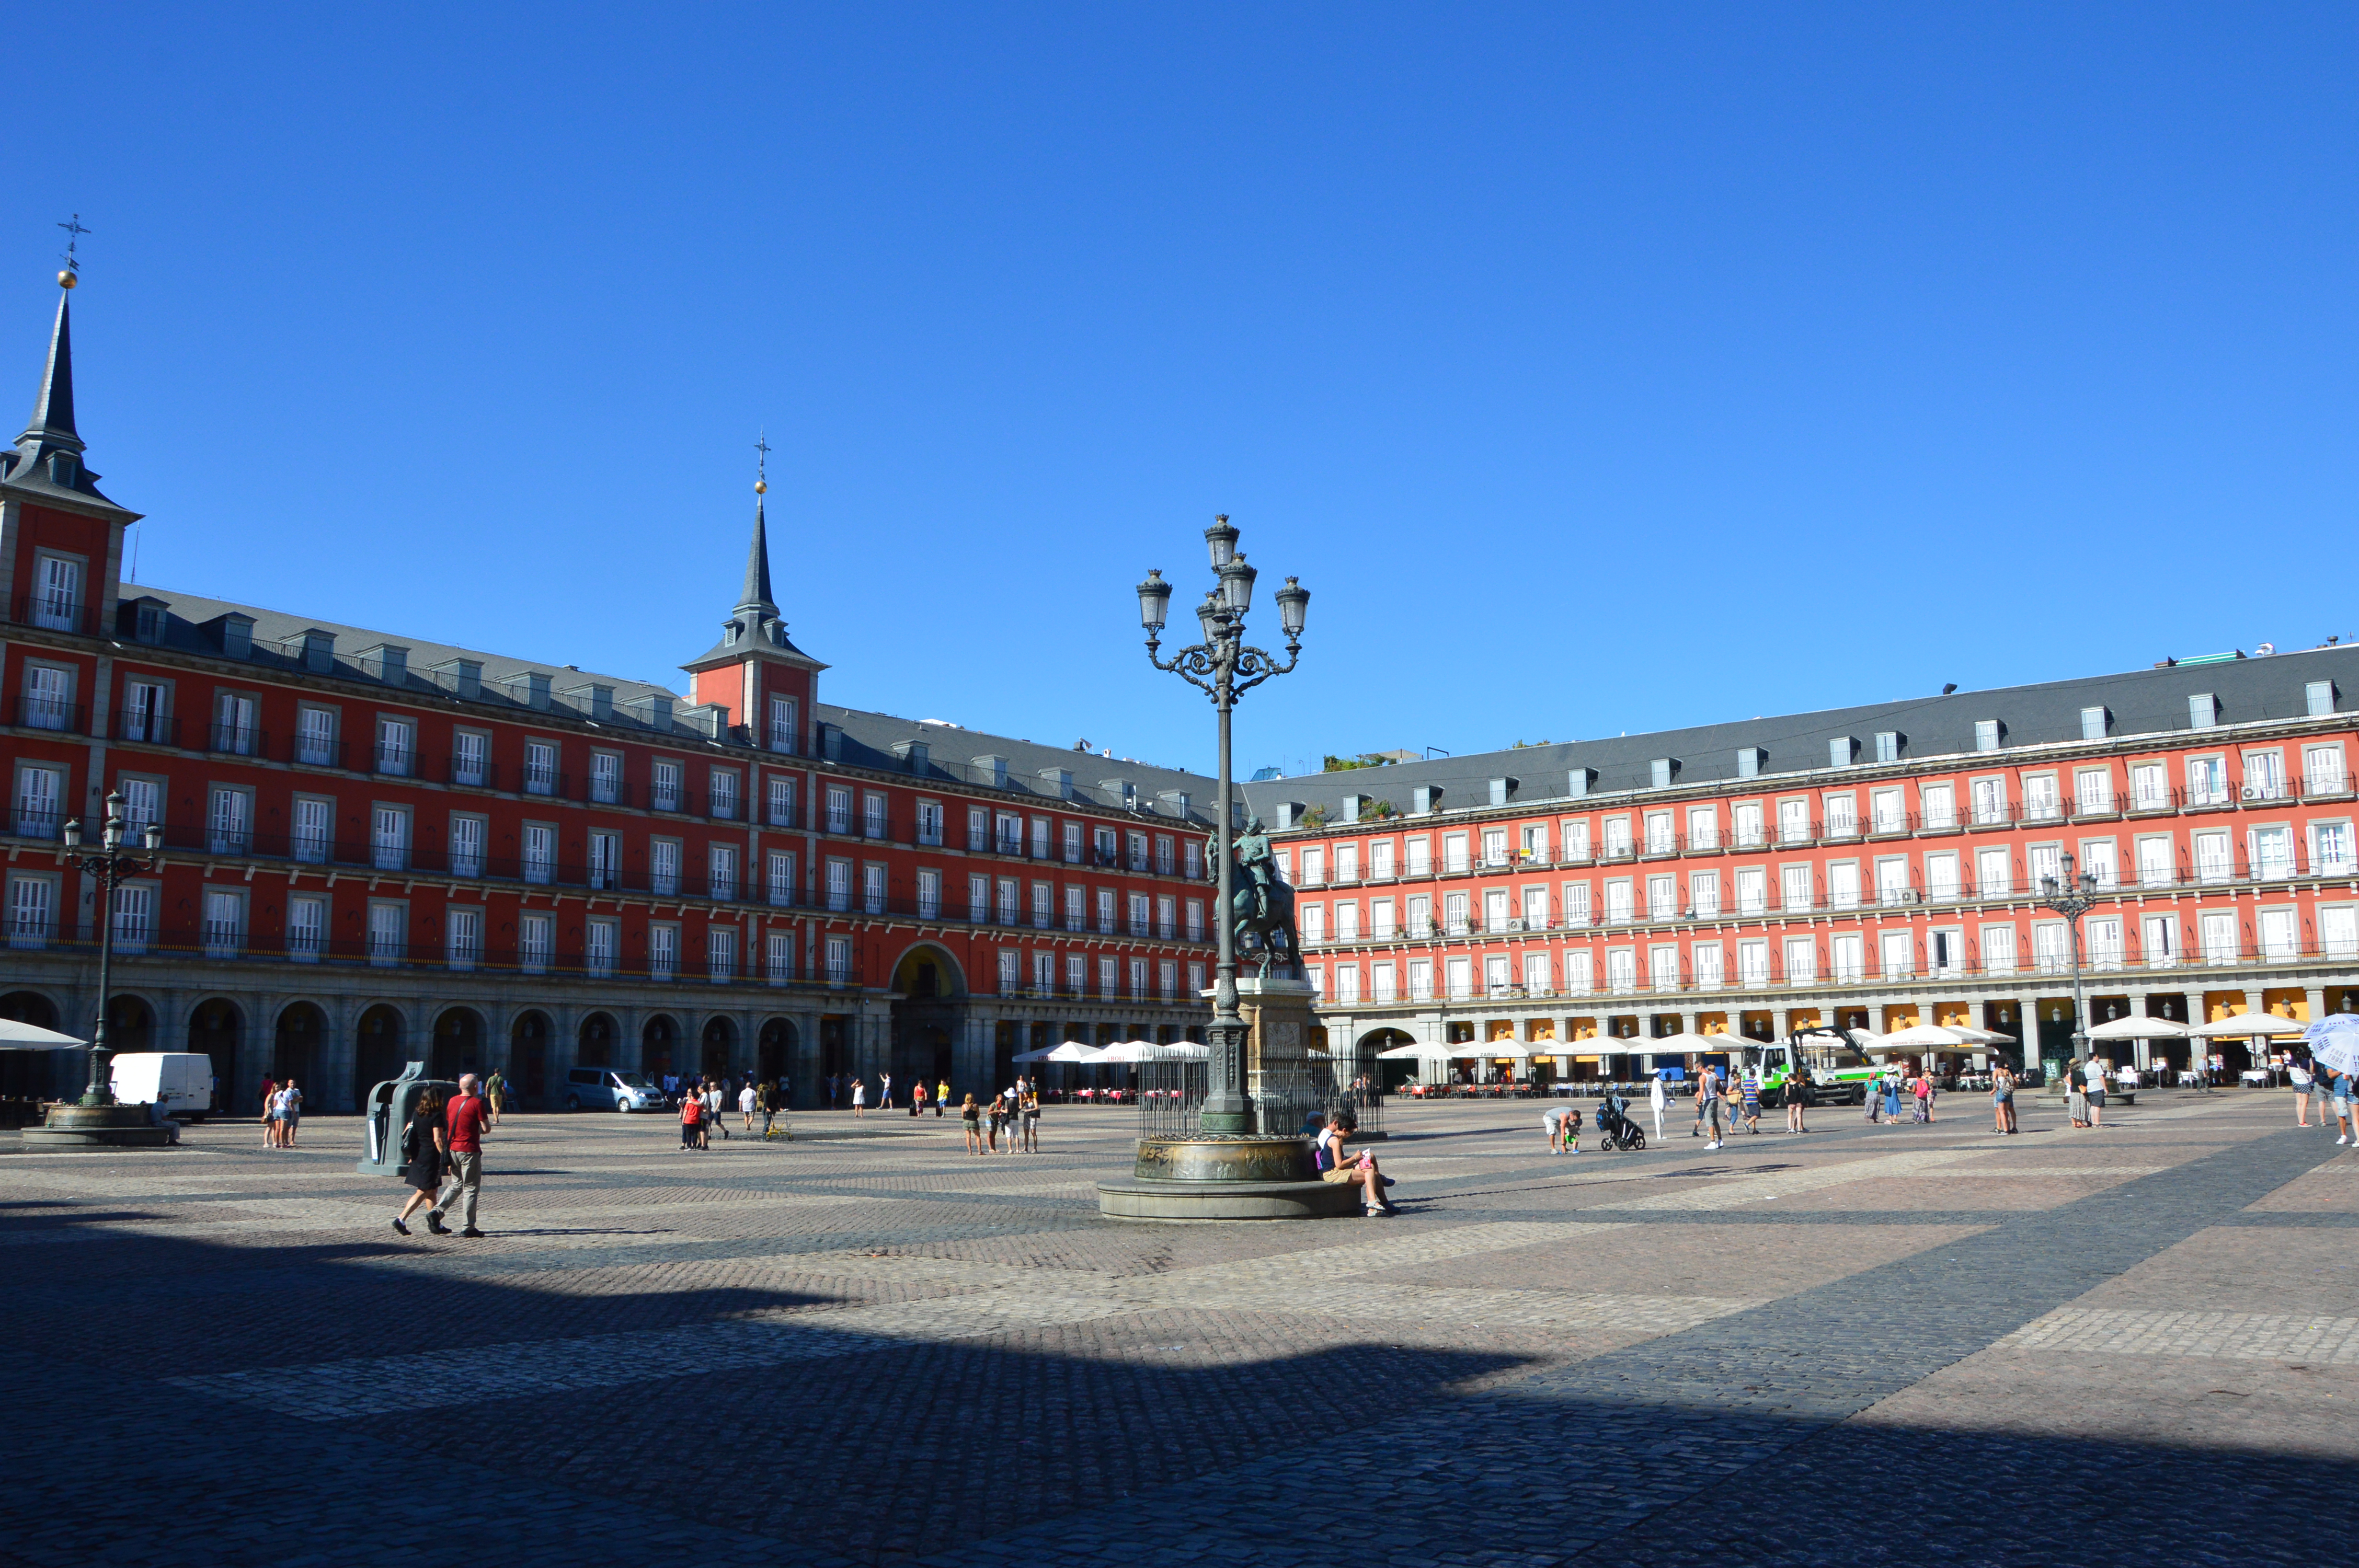
spain, plaza mayor, madrid, city, plaza, town square, public space, landmark, human settlement, town, sky, architecture, building, urban area, tourism, outdoor structure, palace, nonbuilding structure, facade, vacation, street, photography, cloud, tourist attraction, metropolis, thoroughfare, leisure, square, downtown, seat of local government